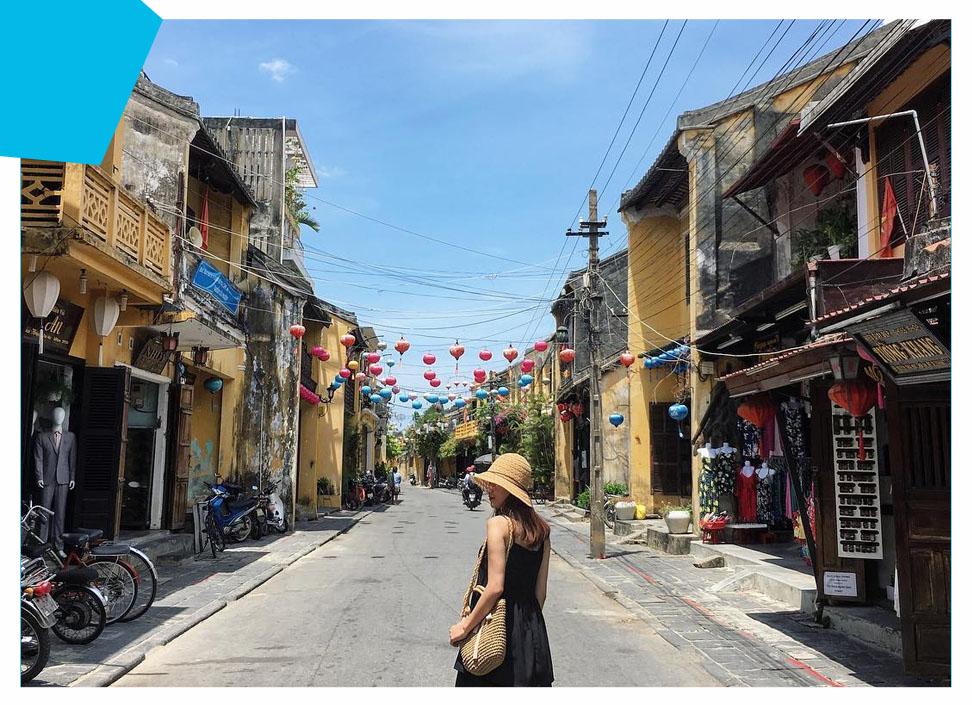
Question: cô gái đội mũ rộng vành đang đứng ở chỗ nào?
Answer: cô ấy đứng giữa đường